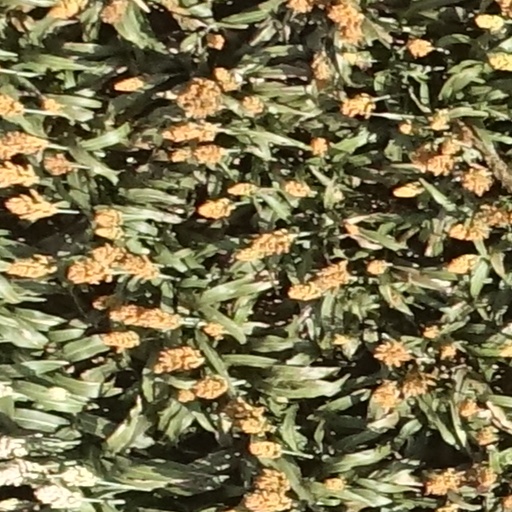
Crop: sorghum